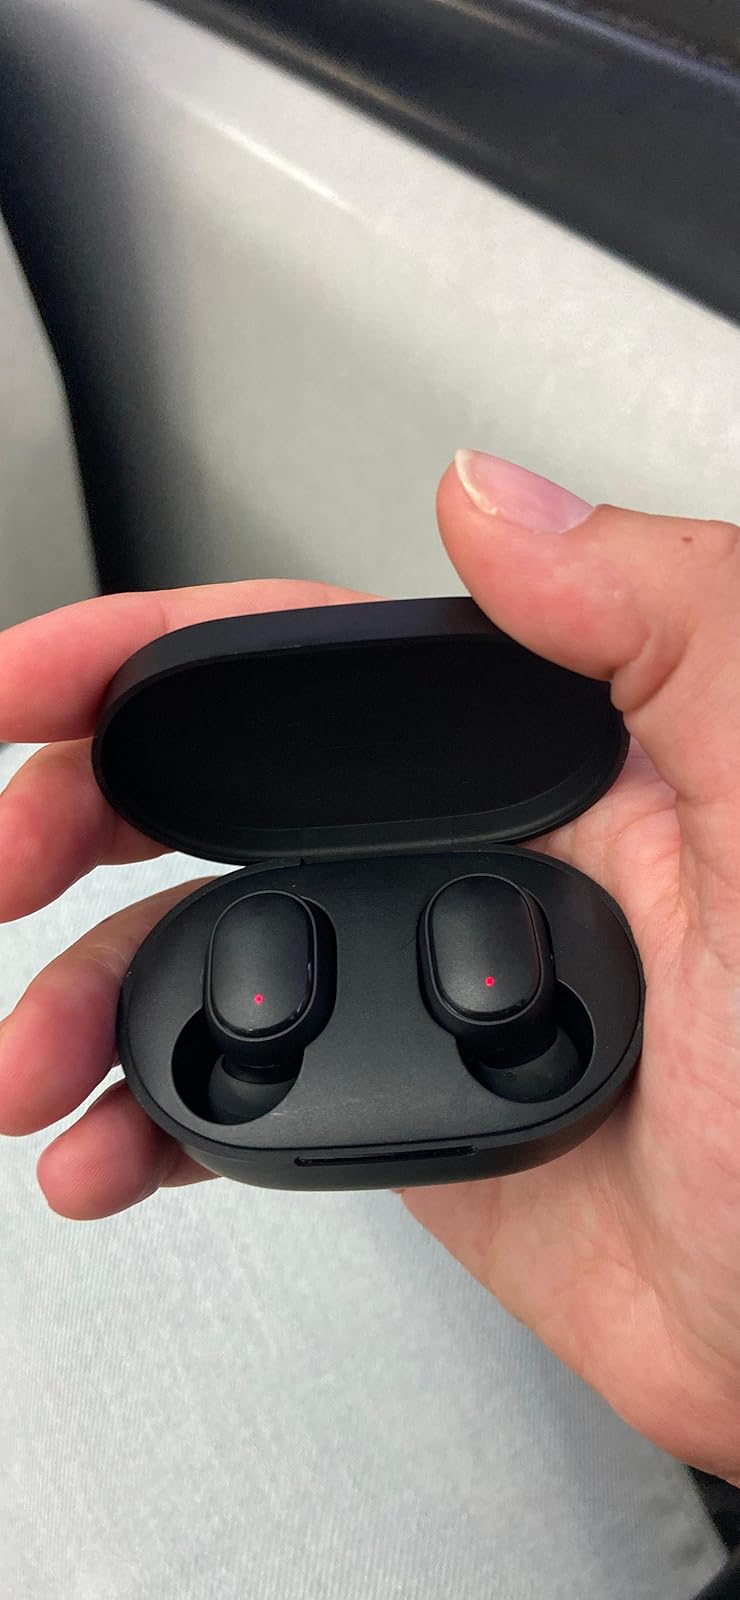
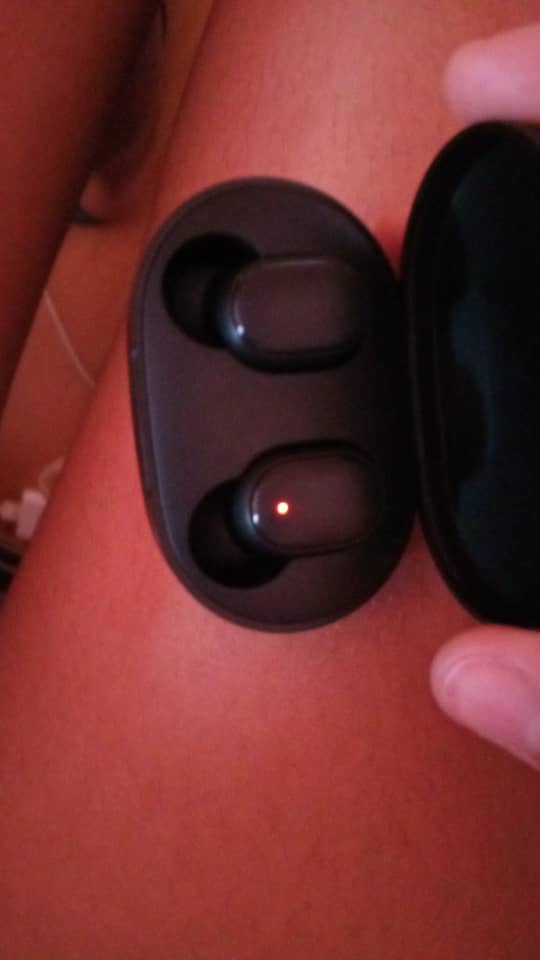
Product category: earbuds
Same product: yes